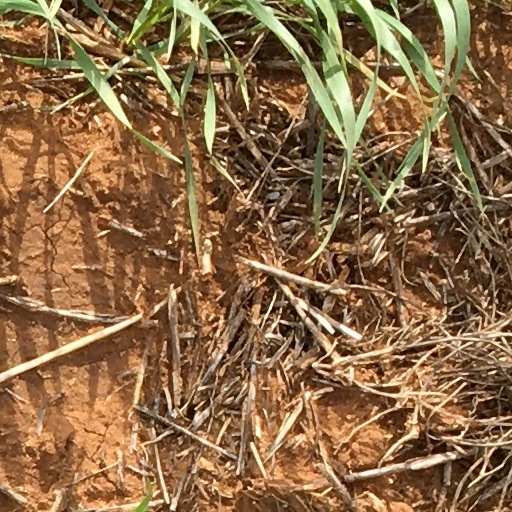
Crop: wheat